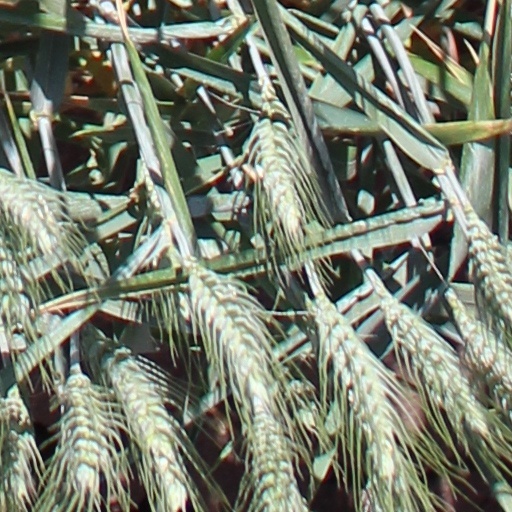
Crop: wheat